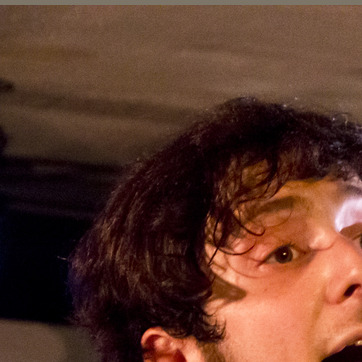
Material: hair